History of boxing in the Philippines

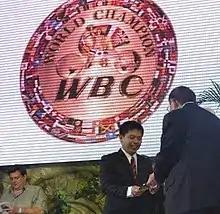
Rey Danseco is the only ring official from the Philippines and Asia to receive the highly regards award of world magnitude.

On November 14, 2009, Pacquiao surpassed Oscar De La Hoya's record of six-division titles by stopping WBO welterweight champion Miguel Angel Cotto to win his seventh title across seven divisions. One year later, he made history by being the first boxer ever to win eight world titles in eight weight divisions as he dominated Mexican slugger Antonio Margarito to win the vacant WBC light middleweight title in a catchweight bout. Since 2003, Pacquiao amassed a record of 21 wins, 3 defeats and 1 draw in his last 25 fights. The Filipino fighter defeated some of the best opposition available on the way to superstardom (earning the nickname "the Mexicutioner") including Mexicans Marco Antonio Barrera, Erik Morales, Juan Manuel Márquez and Antonio Margarito, British Ricky Hatton, Puerto Rican Miguel Cotto, and Americans Oscar De La Hoya, Shane Mosley, Timothy Bradley and Keith Thurman.